Be Loud! Sophie Foundation

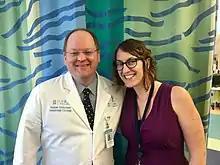
Andrew "Smitty" Smitherman, medical director, and Lauren Lux, AYA program director

The organization created a position at the UNC Lineberger Comprehensive Cancer Center for Lauren Lux, a clinical social worker, who works with cancer patients in their early-teens to mid-20s. For Be Loud!, Lux is the adolescent and young adults (AYA) program director. "Sometimes I describe my job by telling people, 'I'm here to make this suck a little less, Lux told "The Herald-Sun" of Durham.